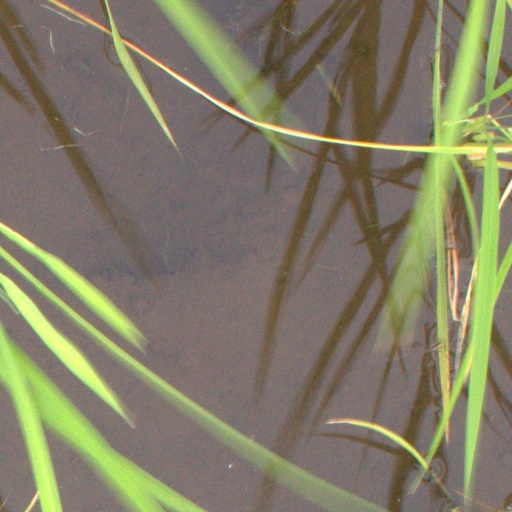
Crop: rice